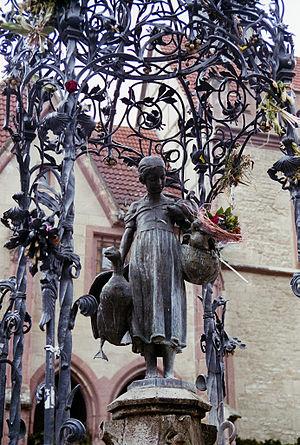
Paul Nisse, né le 31 janvier 1869 à Halle et mort le 6 juin 1949 à Mörsdorf, est un sculpteur et peintre allemand.